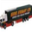
Label: truck